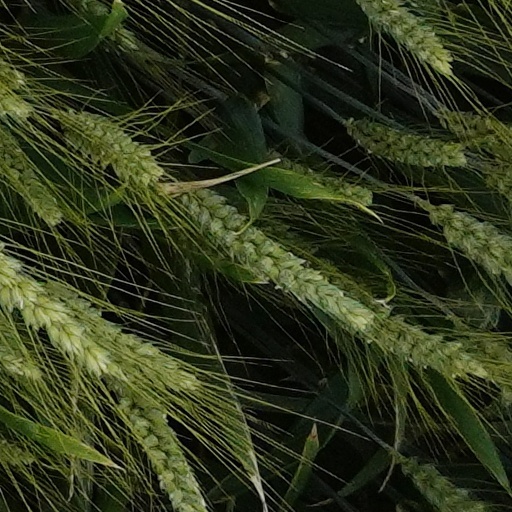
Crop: wheat